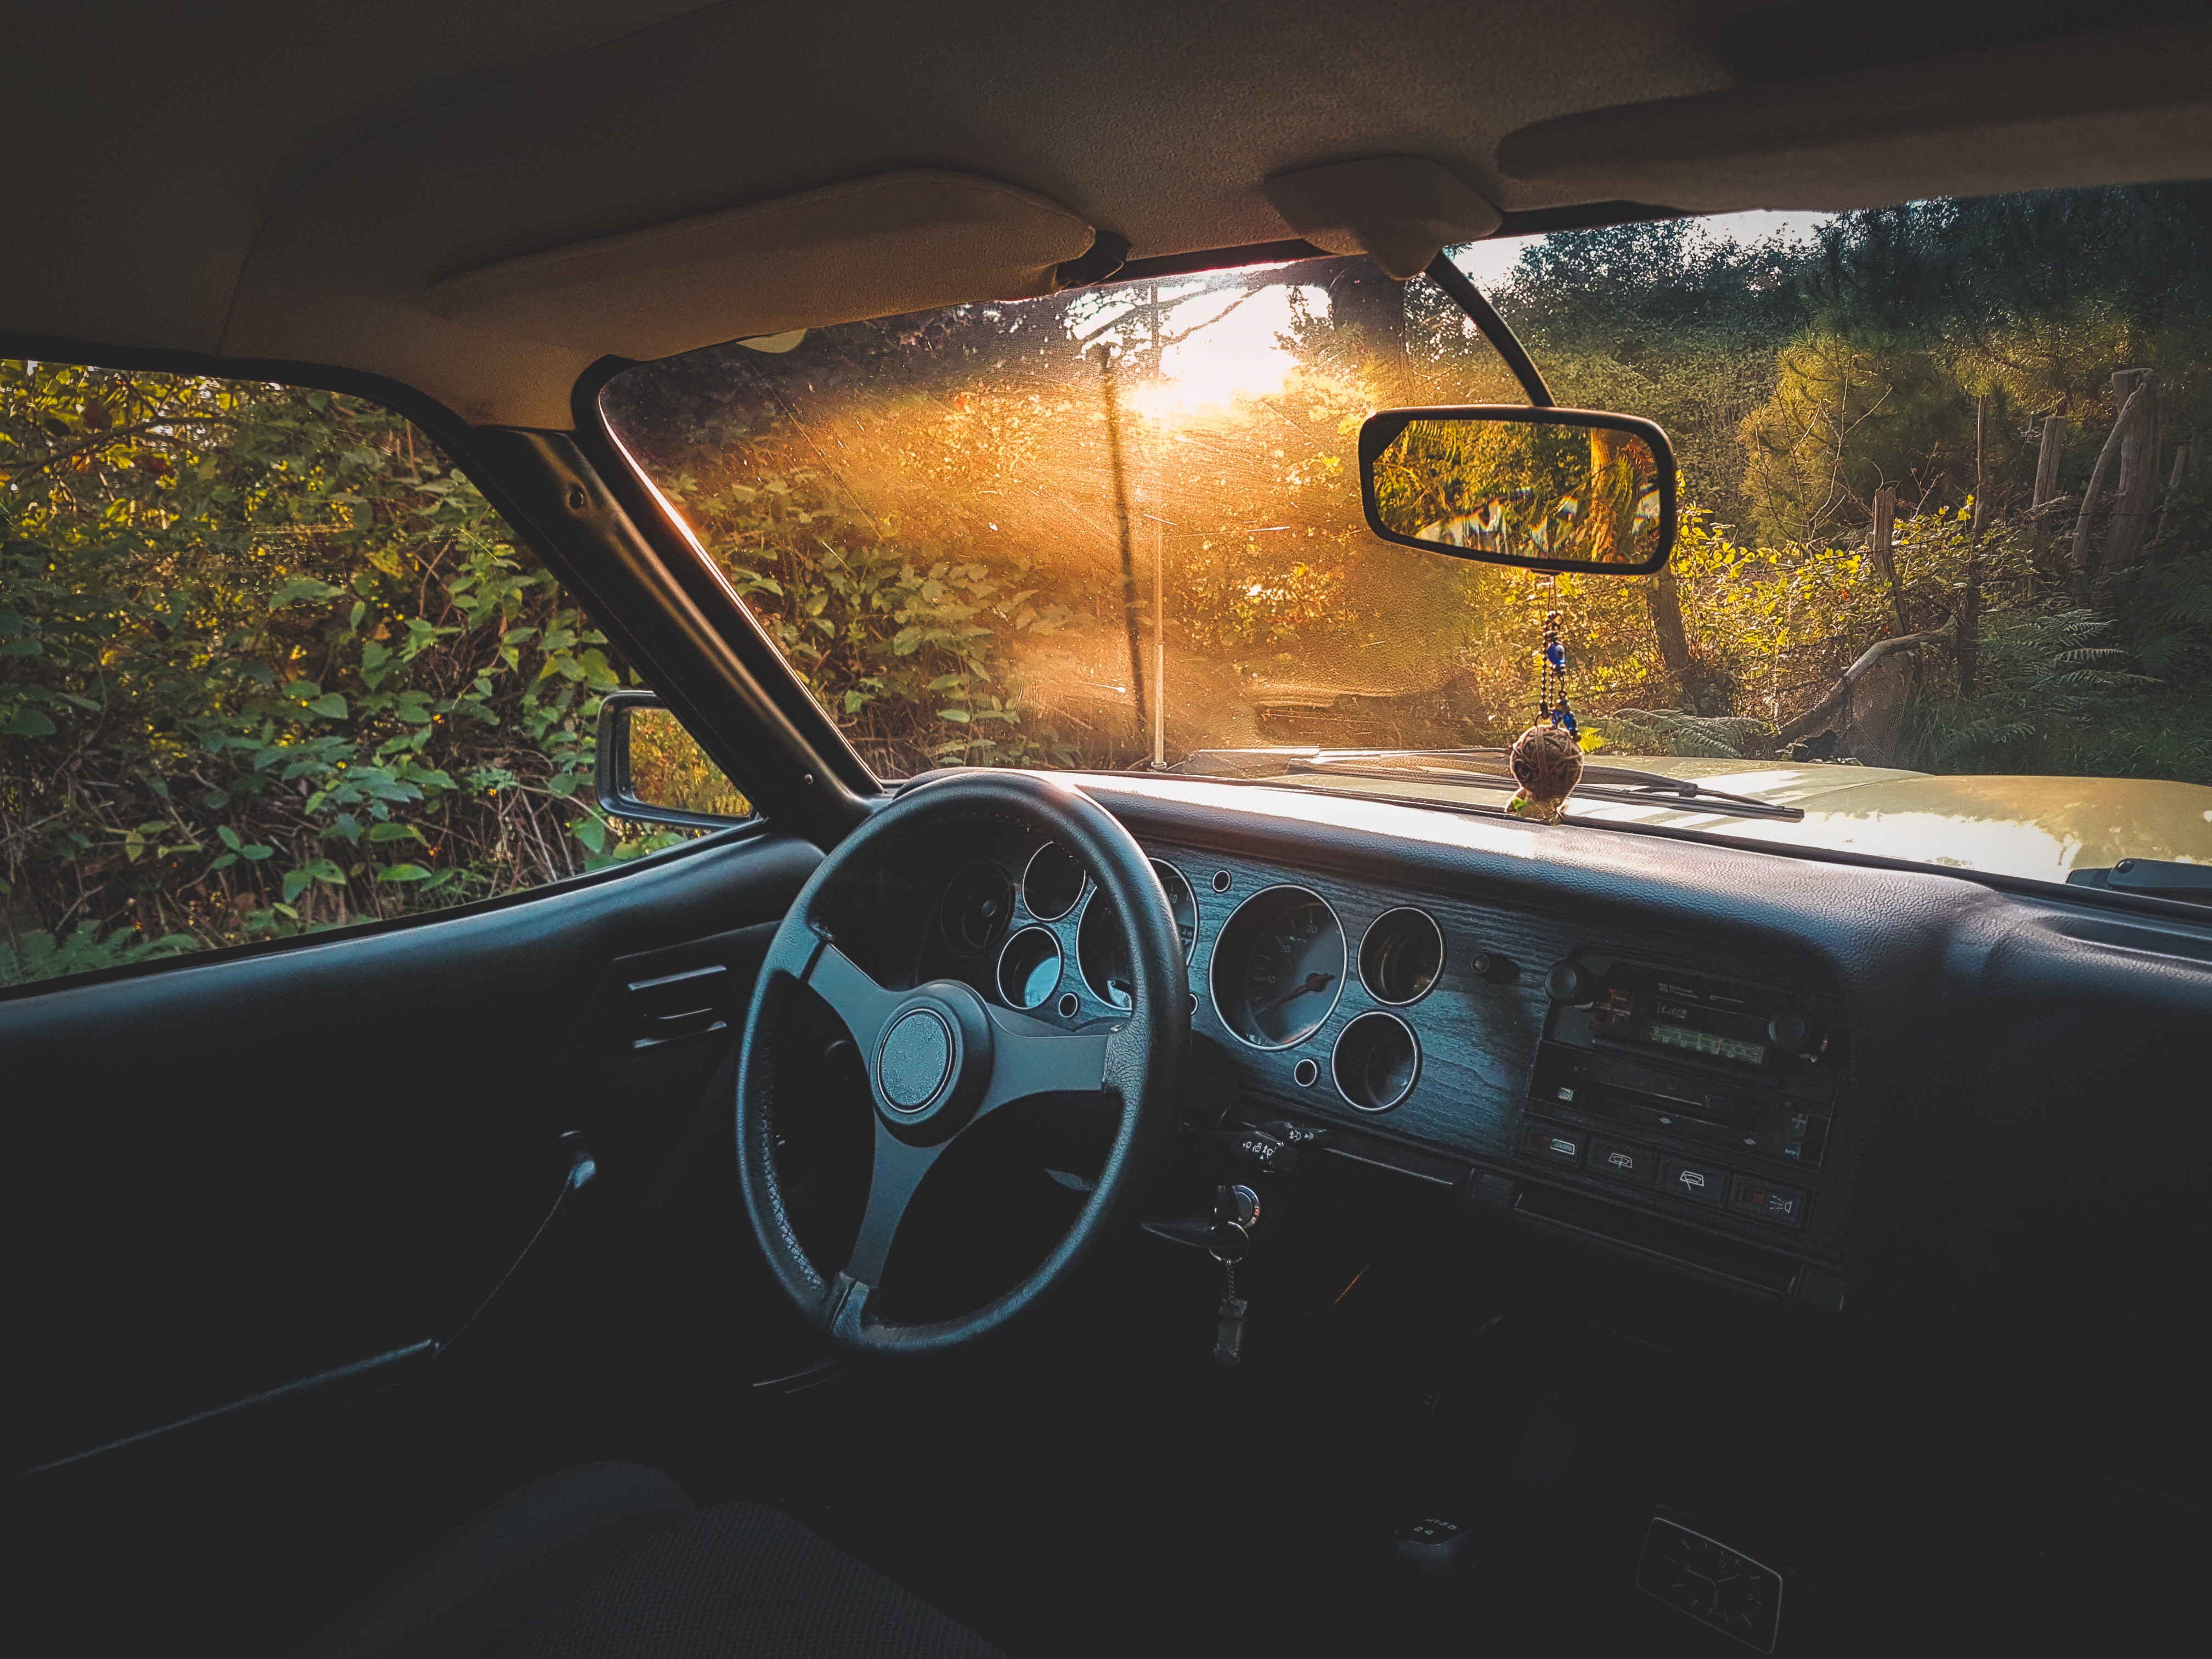
land vehicle, vehicle, car, steering wheel, windshield, steering part, automotive window part, family car, classic car, glass